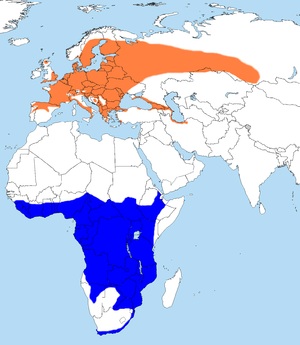
La Bondrée apivore, est une espèce de rapaces diurnes appartenant à la famille des Accipitridae. Cette espèce protégée, insectivore et migratrice, n'est présente que durant l'été en Europe.
Cette liste de la faune française regroupe les espèces de rapaces peuplant la France métropolitaine.